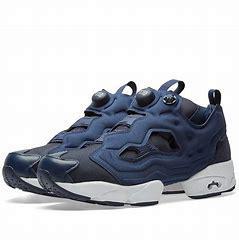
Brand: Reebok
Model: Instapump Fury OG